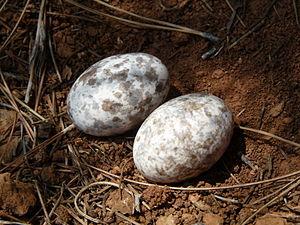
L'Engoulevent d'Europe est une espèce d'oiseaux de la famille des Caprimulgidae. Comme tous les engoulevents, c'est un oiseau crépusculaire et nocturne. Il possède un plumage cryptique très complexe, mêlant le gris, le beige et le brun, qui lui confère un camouflage efficace le jour, lorsqu'il reste posé au sol ou perché, immobile, le long d'une branche. En vol, le mâle arbore cependant des taches blanches bien visibles sur les coins de la queue et au bout des ailes. Le cou est court, portant une grosse tête munie d'un petit bec. Les ailes et la queue sont longues et étroites ; les pattes sont courtes. L'Engoulevent d'Europe se nourrit d'une grande variété d'insectes volants, qu'il attrape en vol, souvent en chassant depuis un perchoir. Il chasse à vue, utilisant ses yeux relativement grands et munis d'une couche réfléchissante qui améliore sa vision de nuit. Il ne semble pas utiliser son ouïe pour chasser, et ne fait pas d'écholocalisation. Il boit et se baigne au vol.
La couvée désigne l'ensemble des œufs qu’un oiseau, amphibien ou reptile couve généralement en même temps. Elle inclut également les œufs sur lesquels un animal apporte un soin parental, comme chez les invertébrés ou les poissons. Par extension, la couvée peut désigner les petits qui sont éclos du site de ponte ou de nidification.